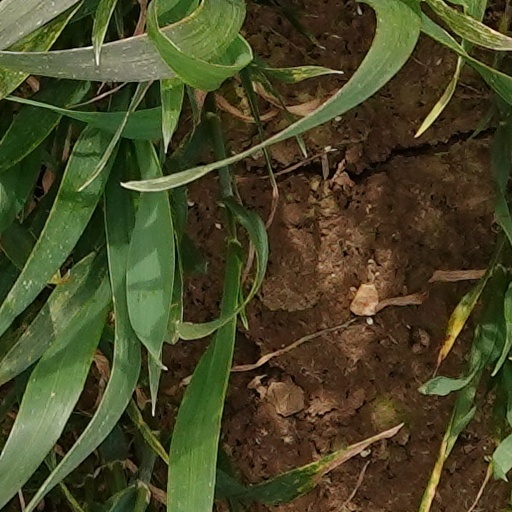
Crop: wheat